Weltron

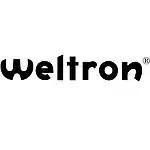
Weltron current logo

James Pratt Winston joined Womack Electronics late in 1968. He left the company and started a new Weltron company, with a 51% share of ownership. Womack owned the remaining 49% share. Weltron's early product range consisted of guitars and other musical instruments, but Winston soon concluded that the company would be better served with its own bespoke product line. He came up with the idea of a spherically-shaped stereo FM radio/cassette deck that could run on mains and battery power, known as the Model 2001. Released around 1970–71, the "very unusual" 2001 was priced at $159.95. The 2001 model was successful, and through 1972 the company developed other models, sold under the "New Shape of Sound" line. These included the 2002, a spherical AM/FM stereo radio, and the 2003, a spherical speaker sold in pairs. The new products were sold by direct marketing, along with advertisements in various consumer magazines. The model 2005 was advertised in May 1973, listed at $300. Model 2007 was demonstrated at the 1975 Winter Consumer Electronics Show, with a price of $399. The Model 2010 was listed in 1977 as costing $185.